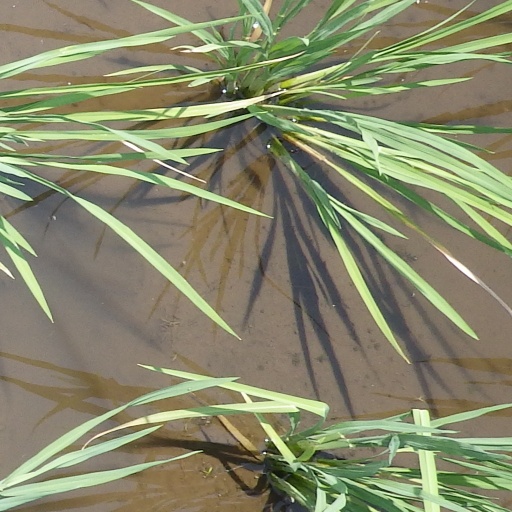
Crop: rice